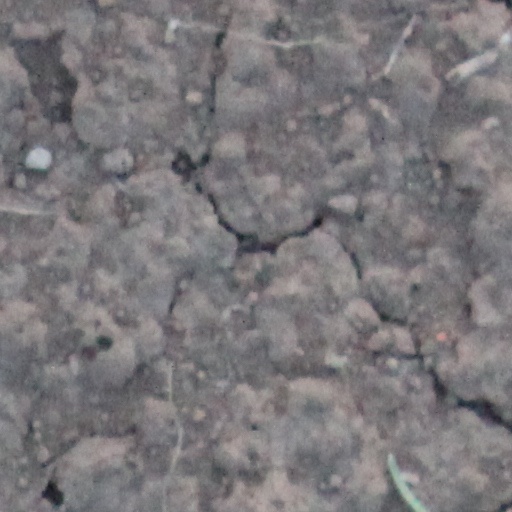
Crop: wheat